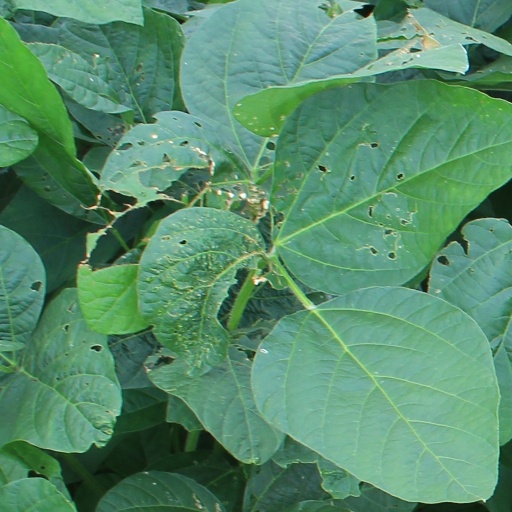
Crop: soybean